Tika (singer)

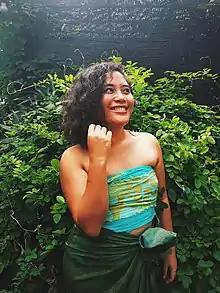
Jahja in 2022

Kartika Jahja (born 19 December 1980), better known as Tika, is an independent singer and songwriter with the band Tika and The Dissidents. She is also an author, actress, entrepreneur, and activist on gender and sexuality issues. In November 2016, she made the "BBC 100 Women" list.